Laila Freivalds

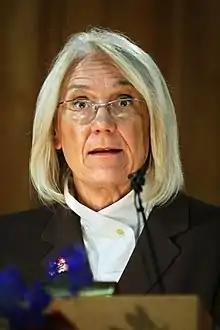
Laila Freivalds in November 2004

Laila Freivalds (born 22 June 1942) is a Swedish Social Democratic politician who served as Minister for Justice from 1988 to 1991 and again from 1994 to 2000, as Minister for Foreign Affairs from 2003 to 2006 and as Deputy Prime Minister of Sweden briefly in 2004.